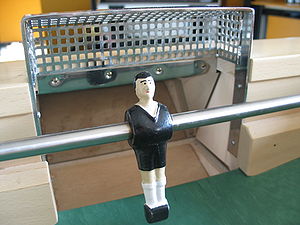
Bordfodbold / Opstilling
Målmand
Bordfodbold er et spil, der spilles på særligt et bordfodboldbord. En kamp spilles mellem to hold bestående af 1-2 spillere. Bordfodboldbordet består af en minifodboldbane med 2 mål, 2 × 4 stænger med spiller, bestående af 1 målmand, 2 forsvarere, 5 midtbanespillere og 3 angribere.